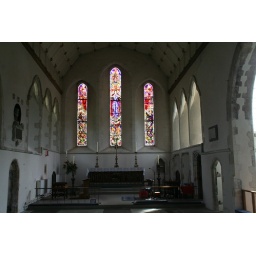
The stained glass windows above the altar in All Saints' Church, Lydd.